Arthur Machen

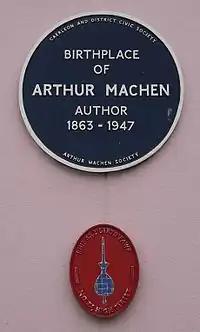
Blue plaque installed on Machen's birthplace in Caerleon in November 1997, under the auspices of the UK Arthur Machen Society

The year 1922 saw a revival in Machen's literary fortunes. "The Secret Glory", considered by some to be Machen's final masterpiece, was belatedly published, as well as the autobiographical "Far Off Things" and new editions of his Casanova translation, "The House of Souls" and "The Hill of Dreams". Machen's works had now found a new audience and publishers in the United States, and a series of requests for republications of books started to come in. Vincent Starrett, James Branch Cabell, and Carl Van Vechten were American devotees who helped in this process.